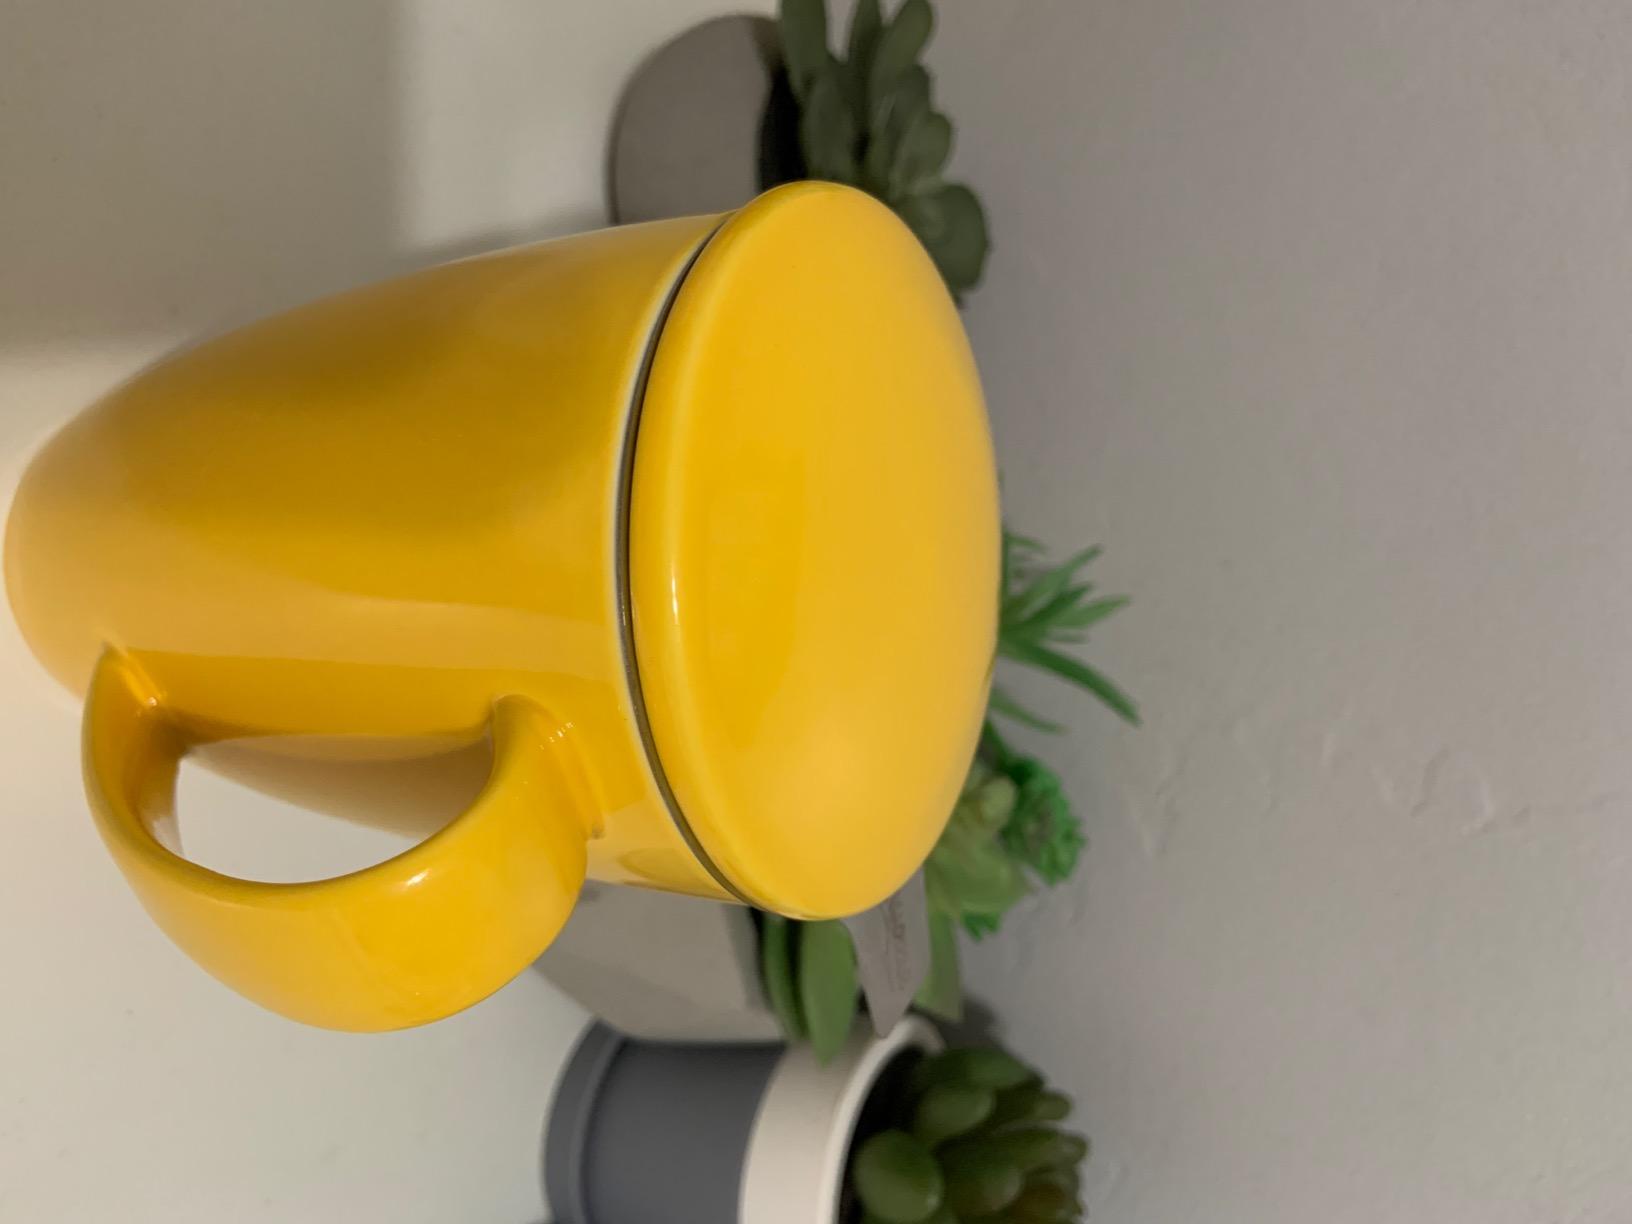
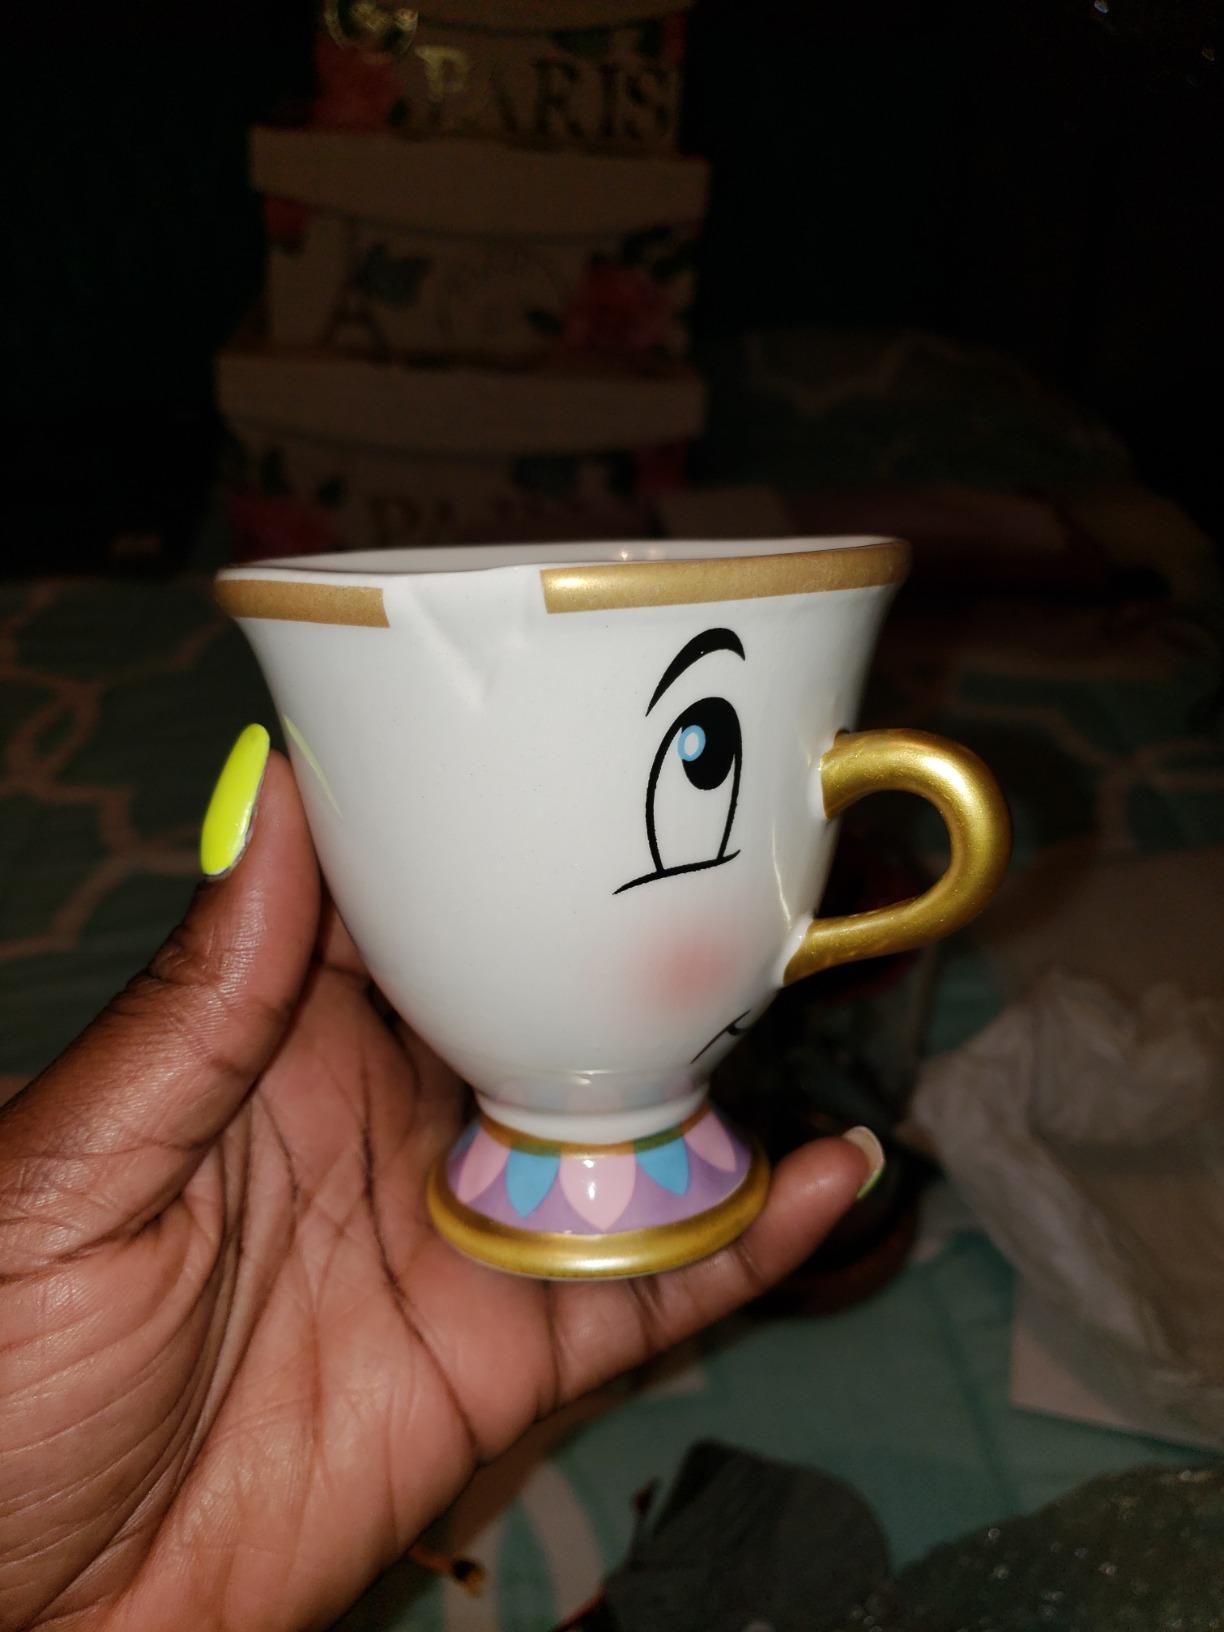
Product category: items_mug
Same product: no